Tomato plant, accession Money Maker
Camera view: bottom (45 deg); turntable rotation: 120 degrees
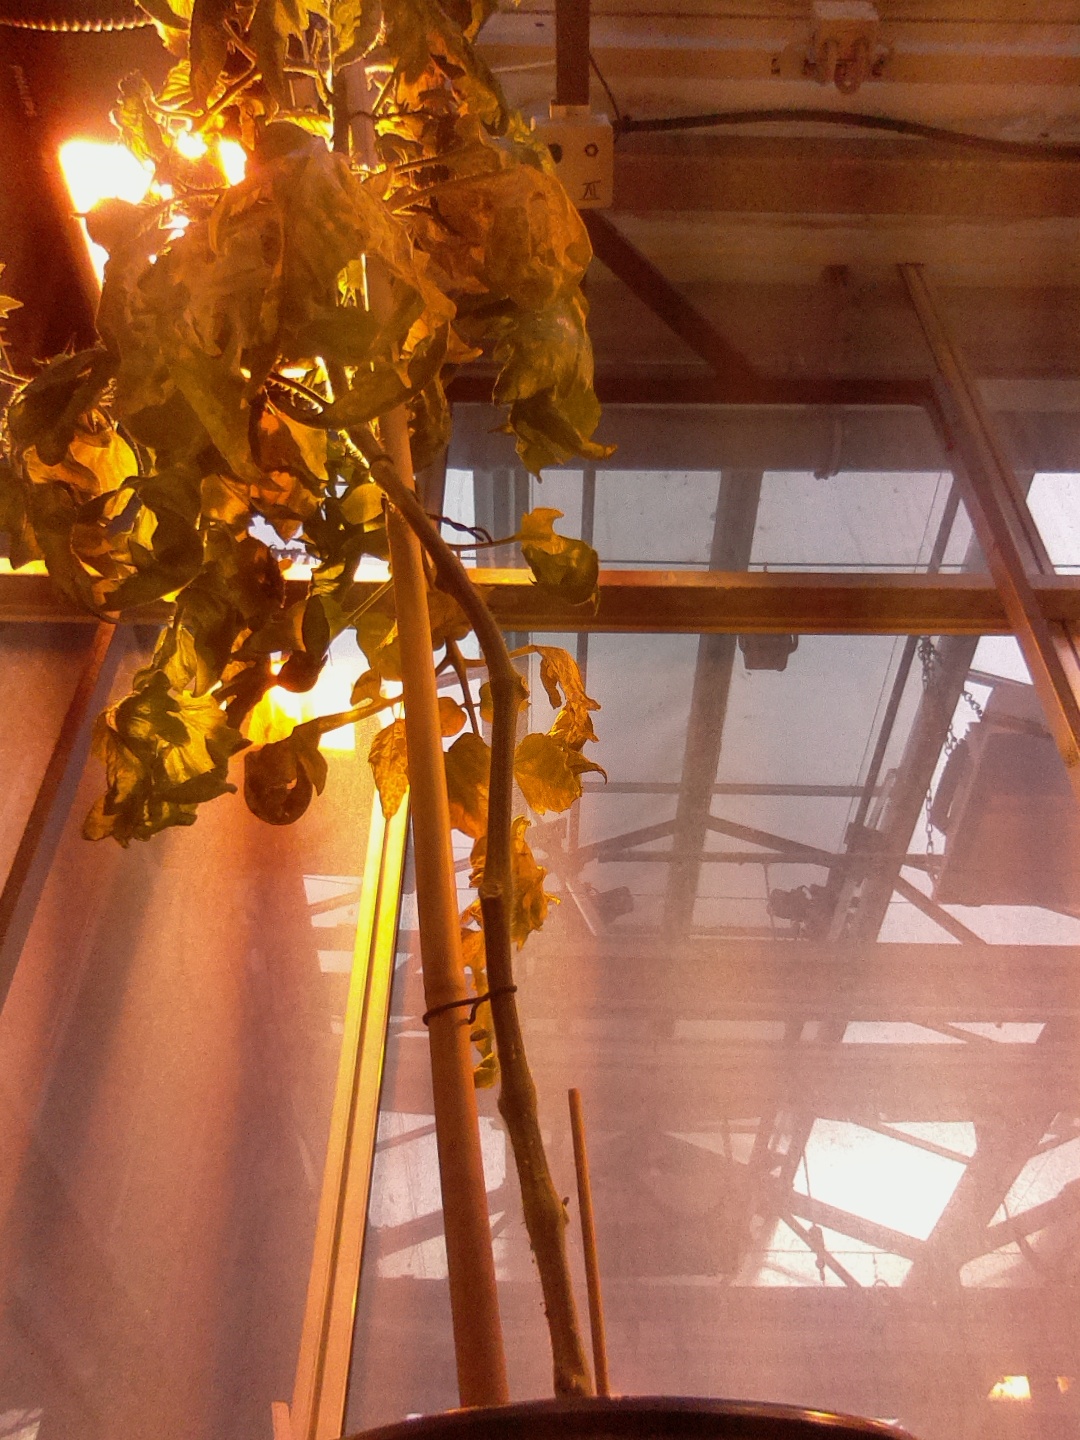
BBCH growth stage 75: 50%-60% of final fruit size